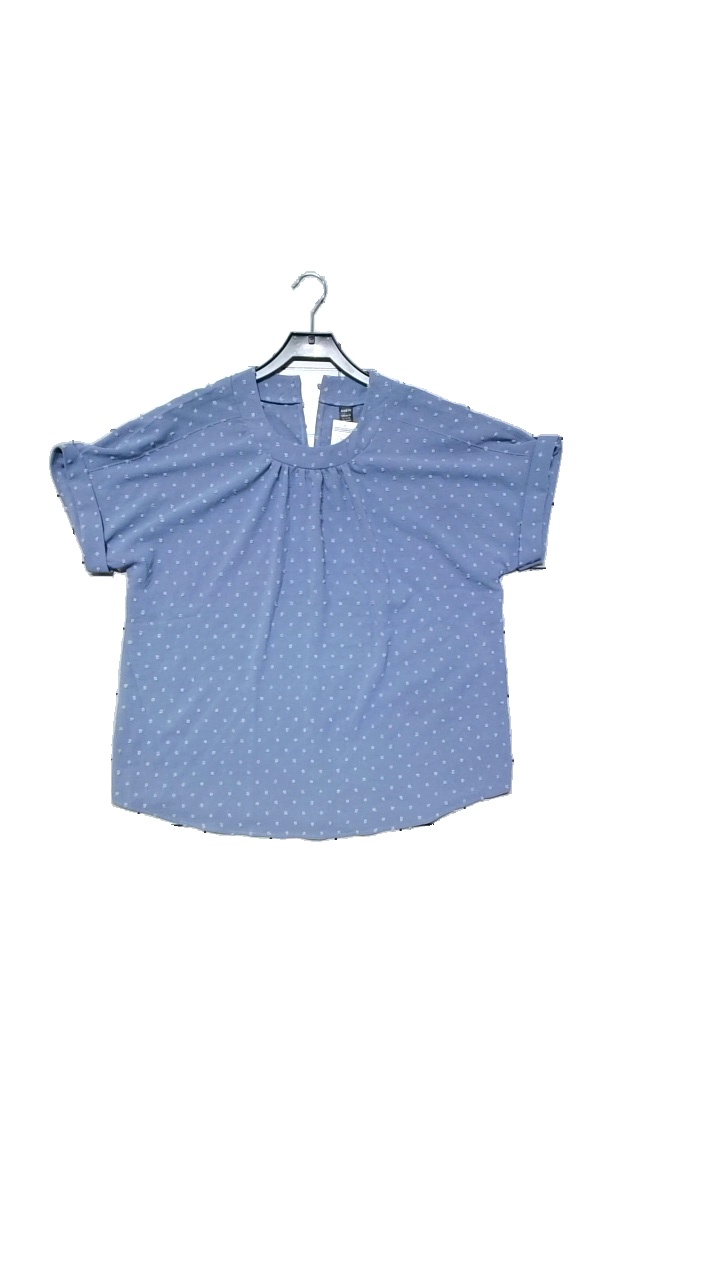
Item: Blouse (Ladies)
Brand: Shein
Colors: Blue
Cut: C-collar
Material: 100% polyester
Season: All
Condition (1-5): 3
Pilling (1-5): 2
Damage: Missing button
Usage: Reuse
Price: <50